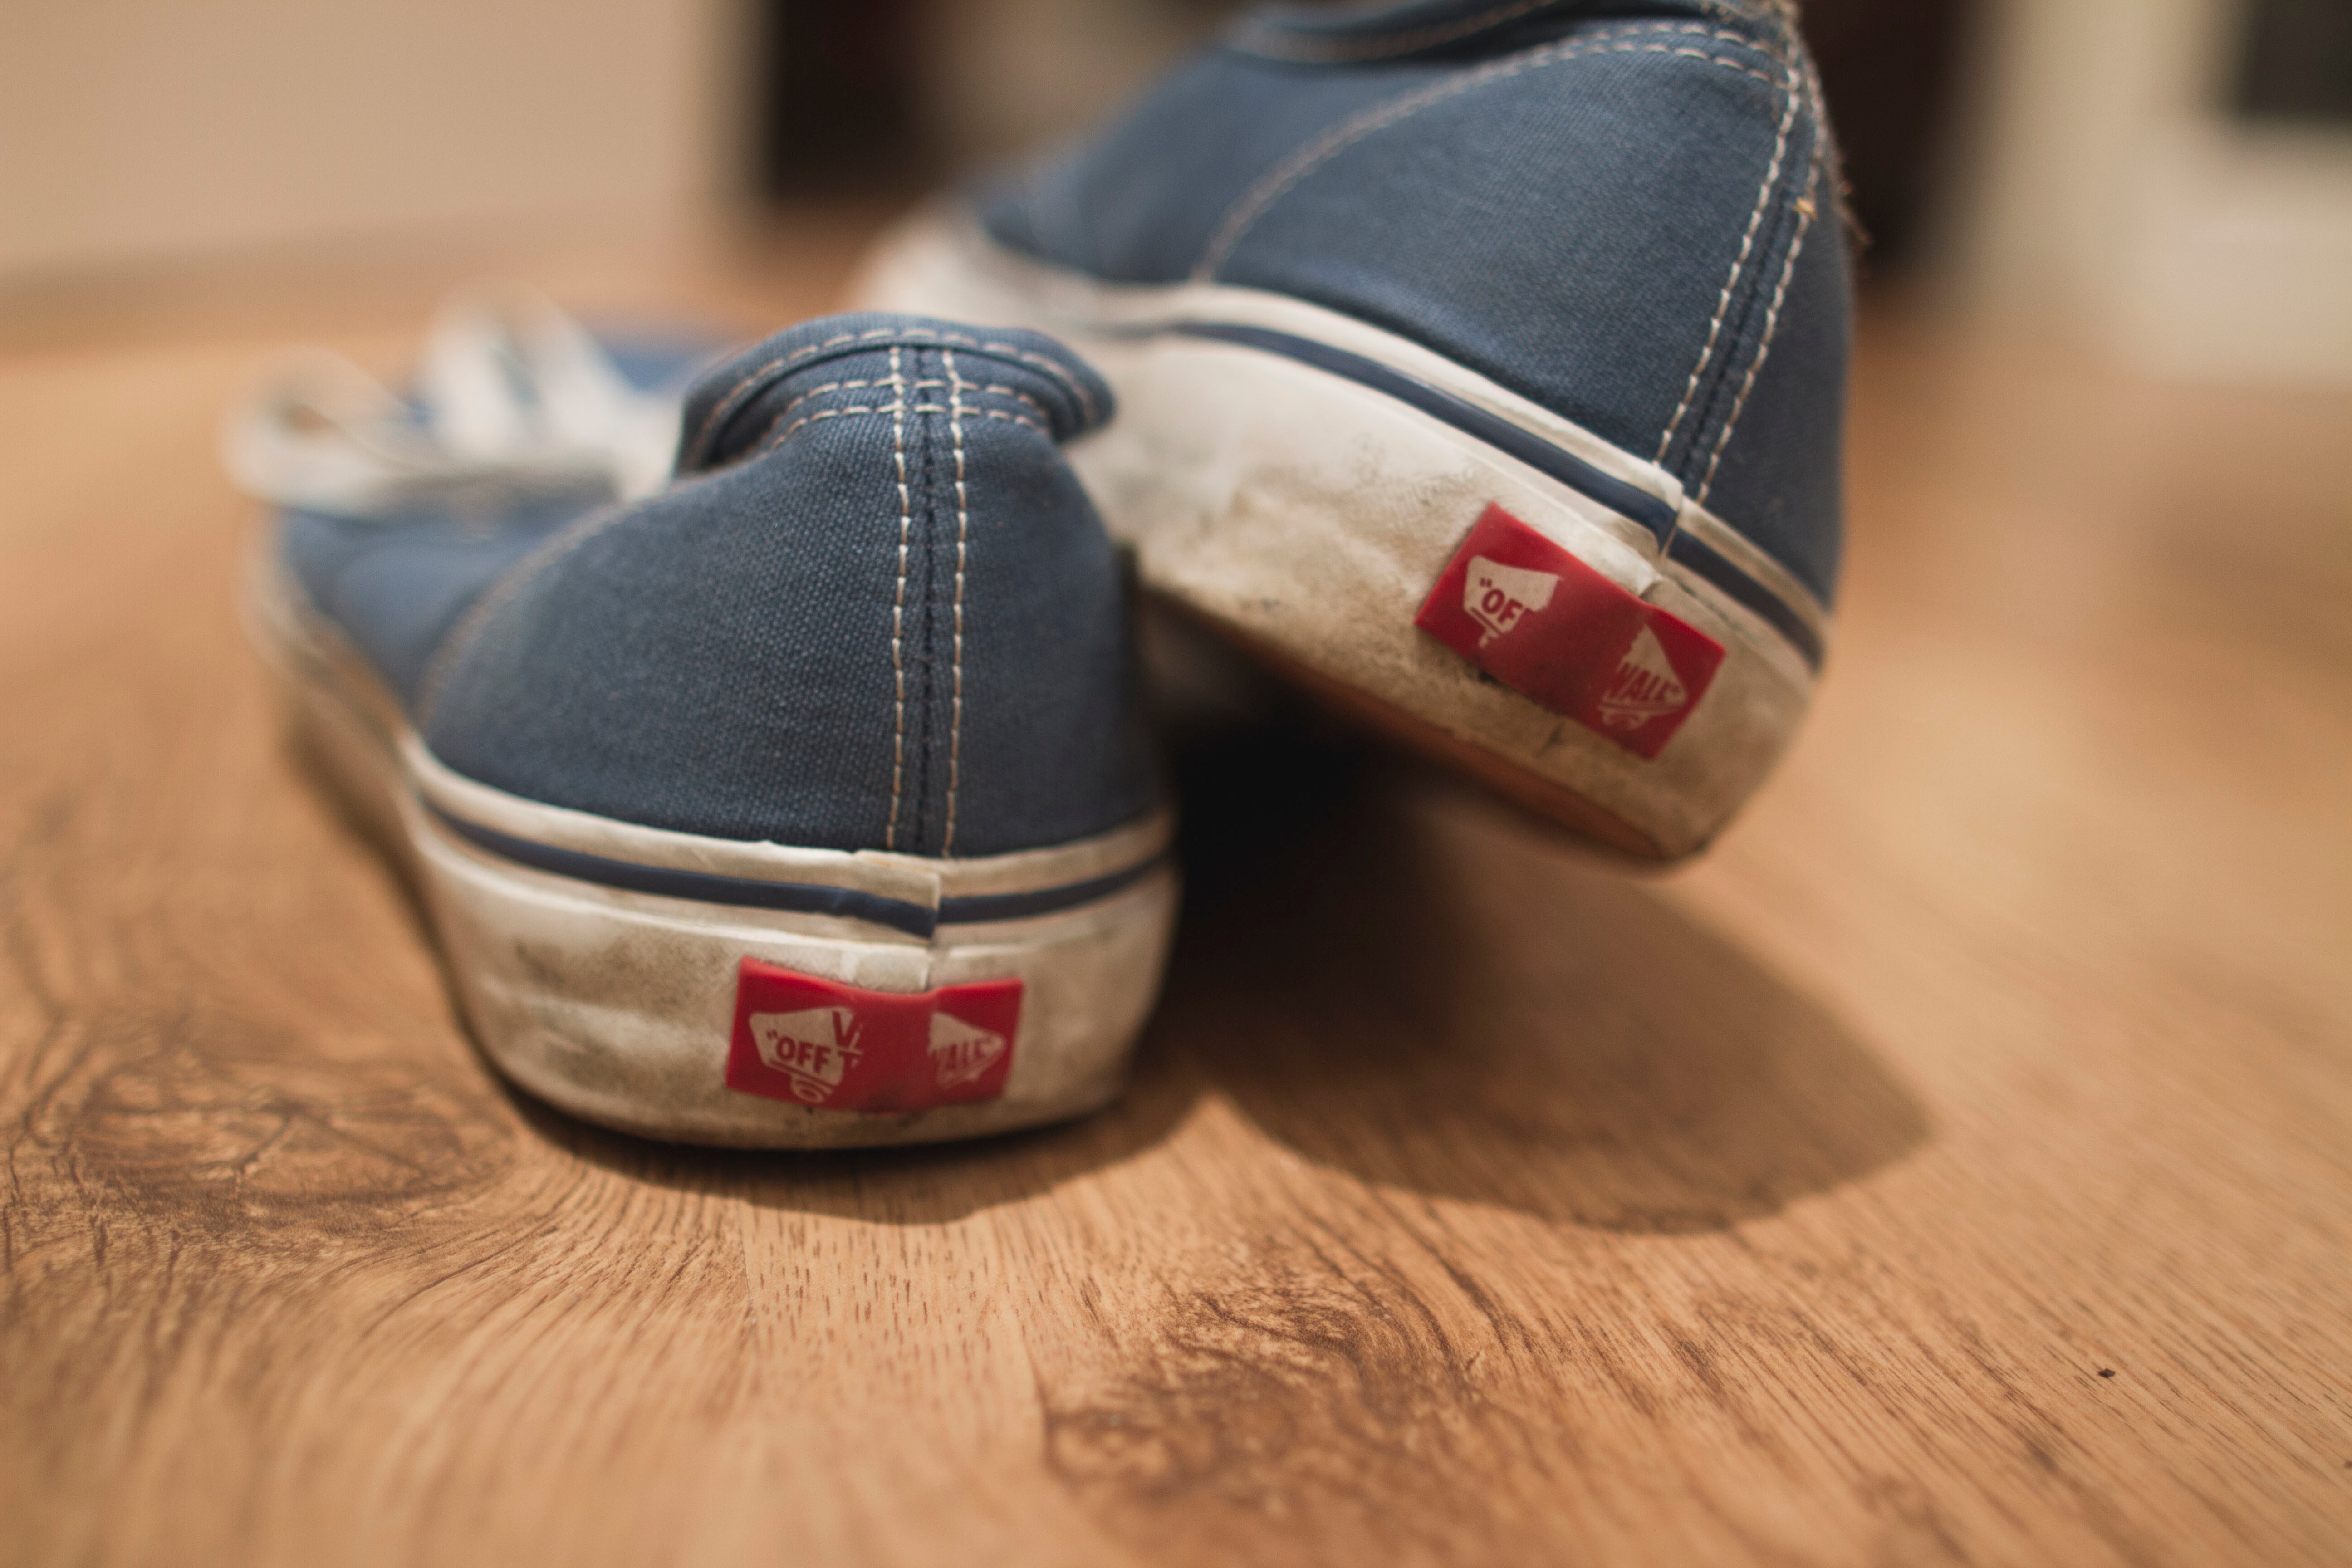
shoe, white, leather, leg, spring, red, black, brand, product, sneakers, footwear, outdoor shoe